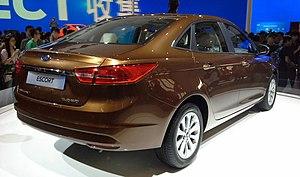
La Ford Escort est une voiture du groupe américain Ford produite par Ford Europe.